Sherman Coolidge

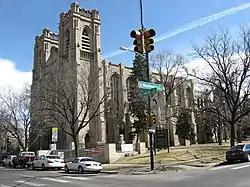
Coolidge served as a canon at the Cathedral of St. John in the Wilderness in Denver, Colorado.

Coolidge and Dr. Charles Eastman founded and led the Society of American Indians (1911-1923), the first national American Indian rights organization developed and run by American Indians. Of all the Society leaders, Coolidge's association with the Society was the longest. The society pioneered twentieth-century Pan-Indianism, the philosophy and movement promoting unity among American Indians regardless of tribal affiliation.